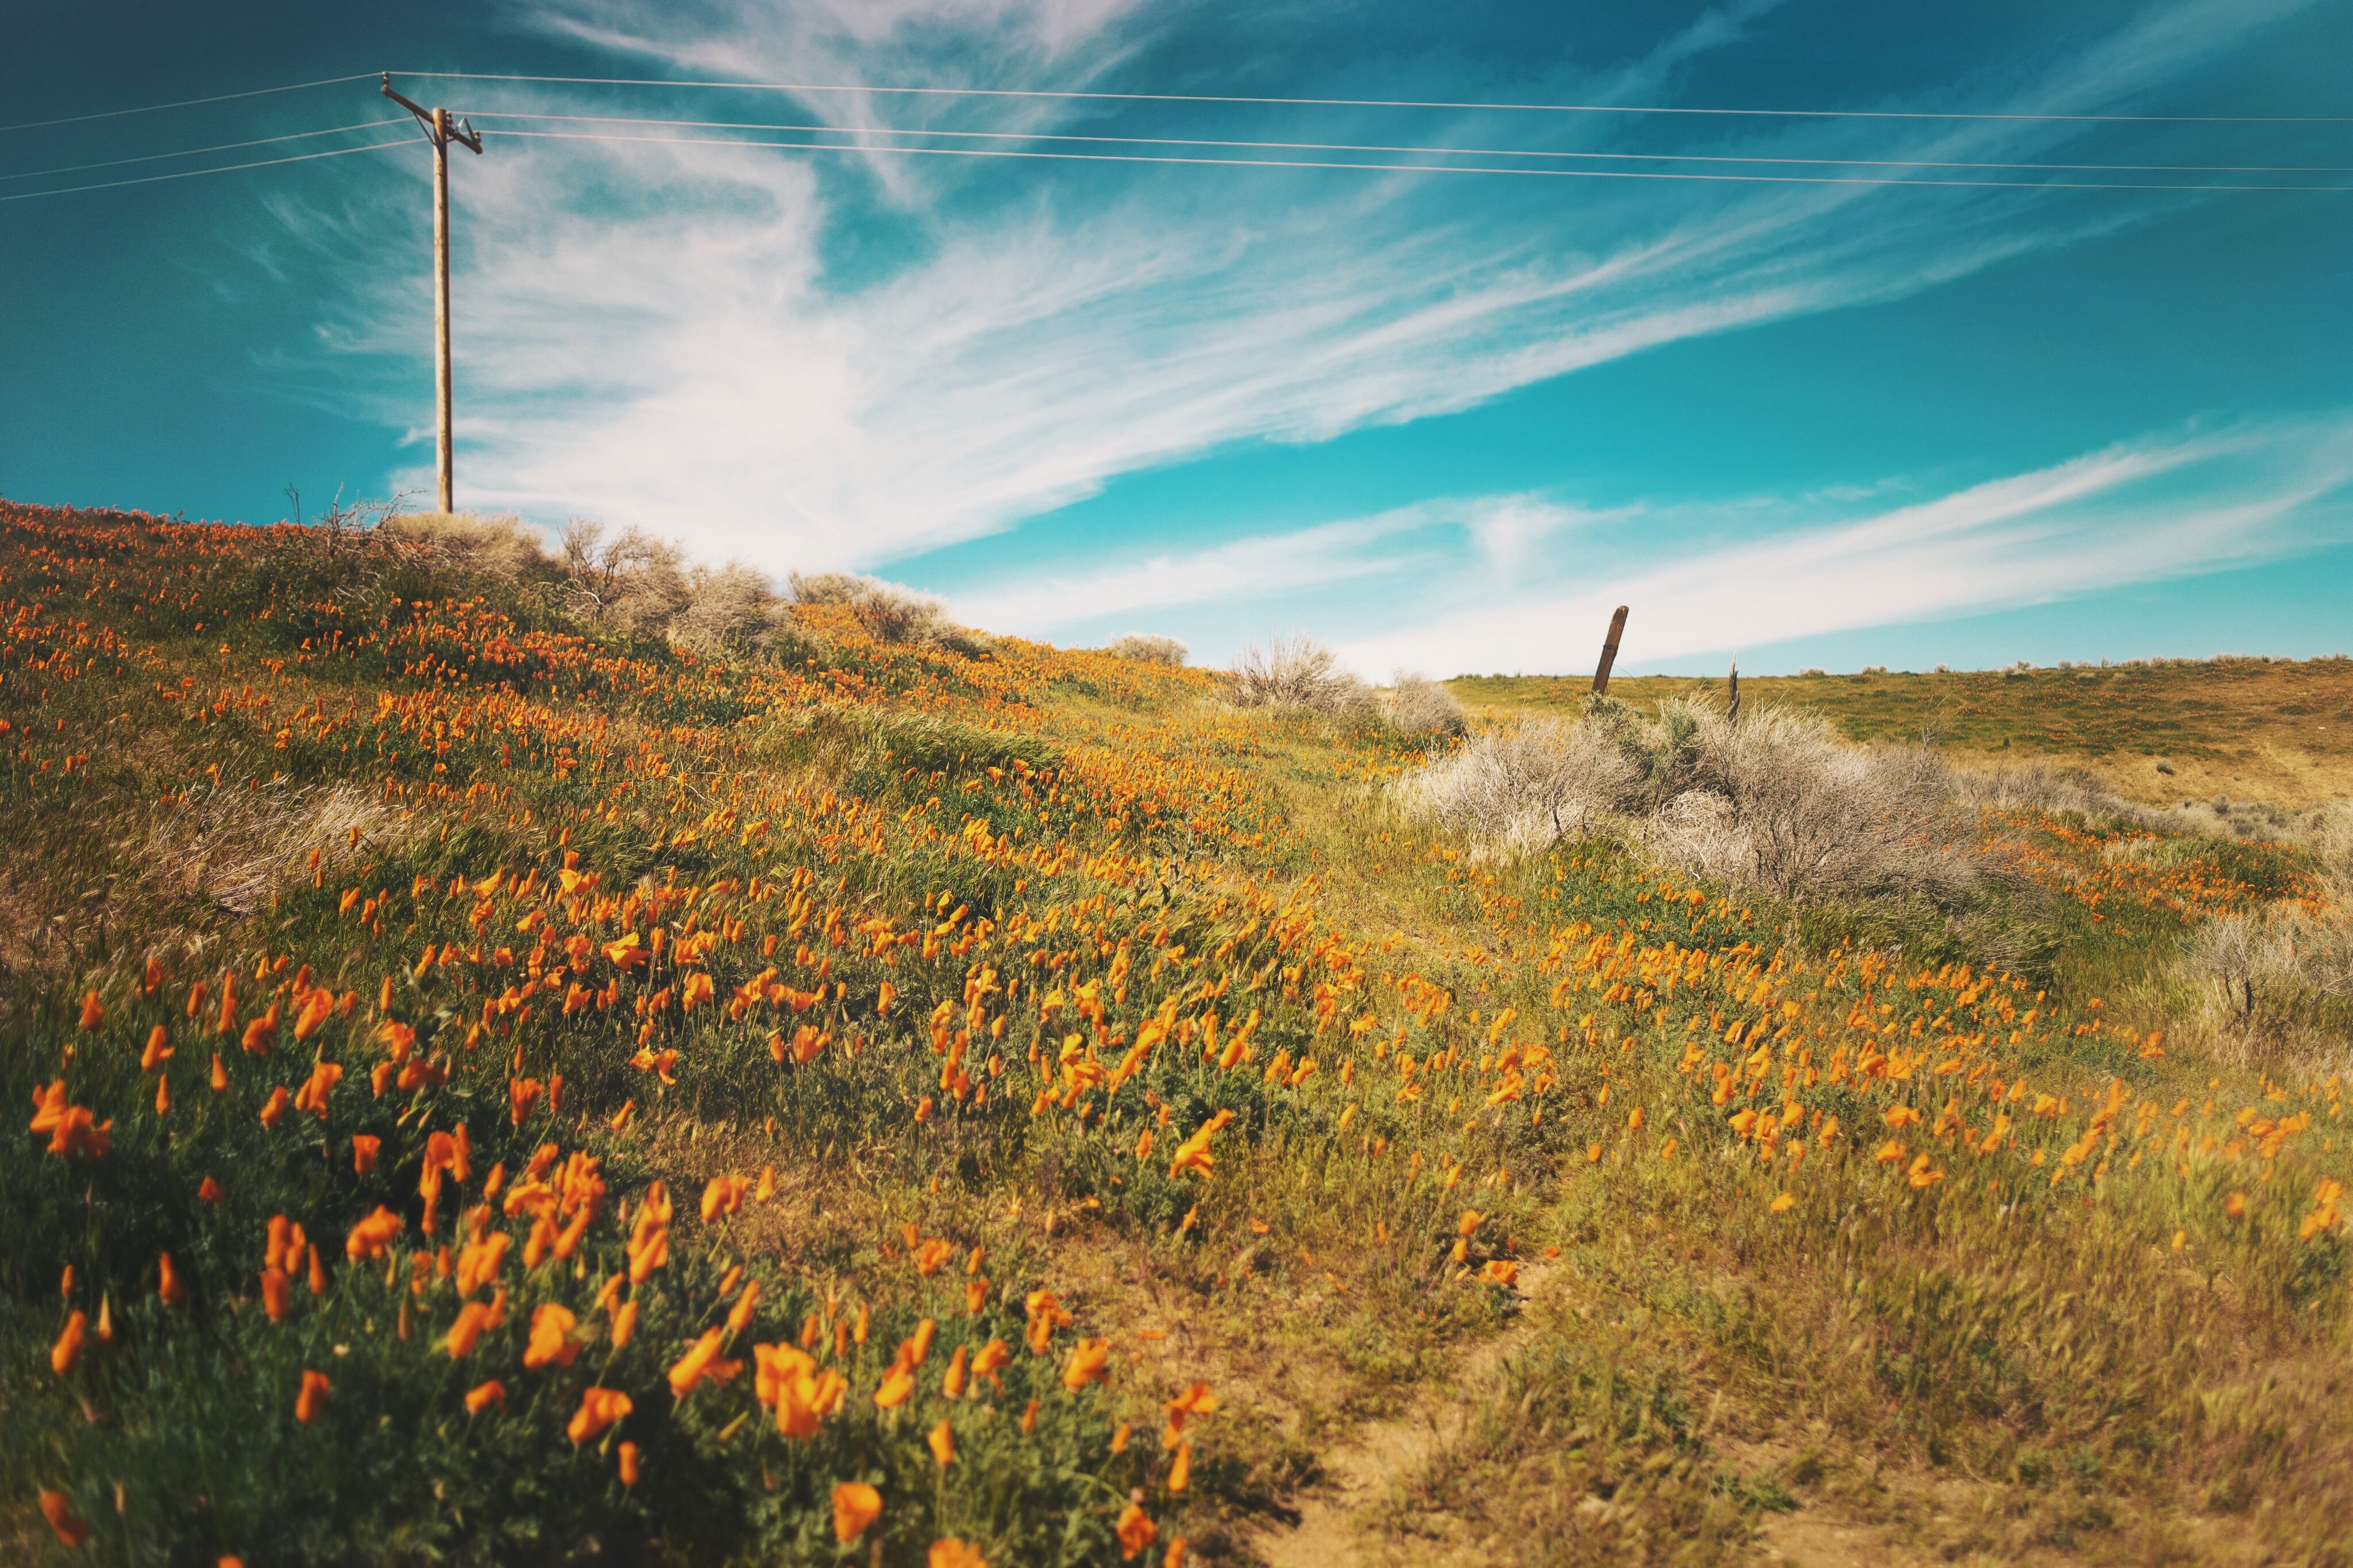
landscape, sea, coast, tree, nature, grass, horizon, wilderness, mountain, cloud, plant, sky, sunrise, sunset, field, meadow, prairie, sunlight, morning, leaf, hill, flower, wind, dawn, evening, autumn, wild flower, plain, blue sky, wildflower, grassland, plateau, habitat, ecosystem, steppe, rural area, telegraph pole, natural environment, grass family